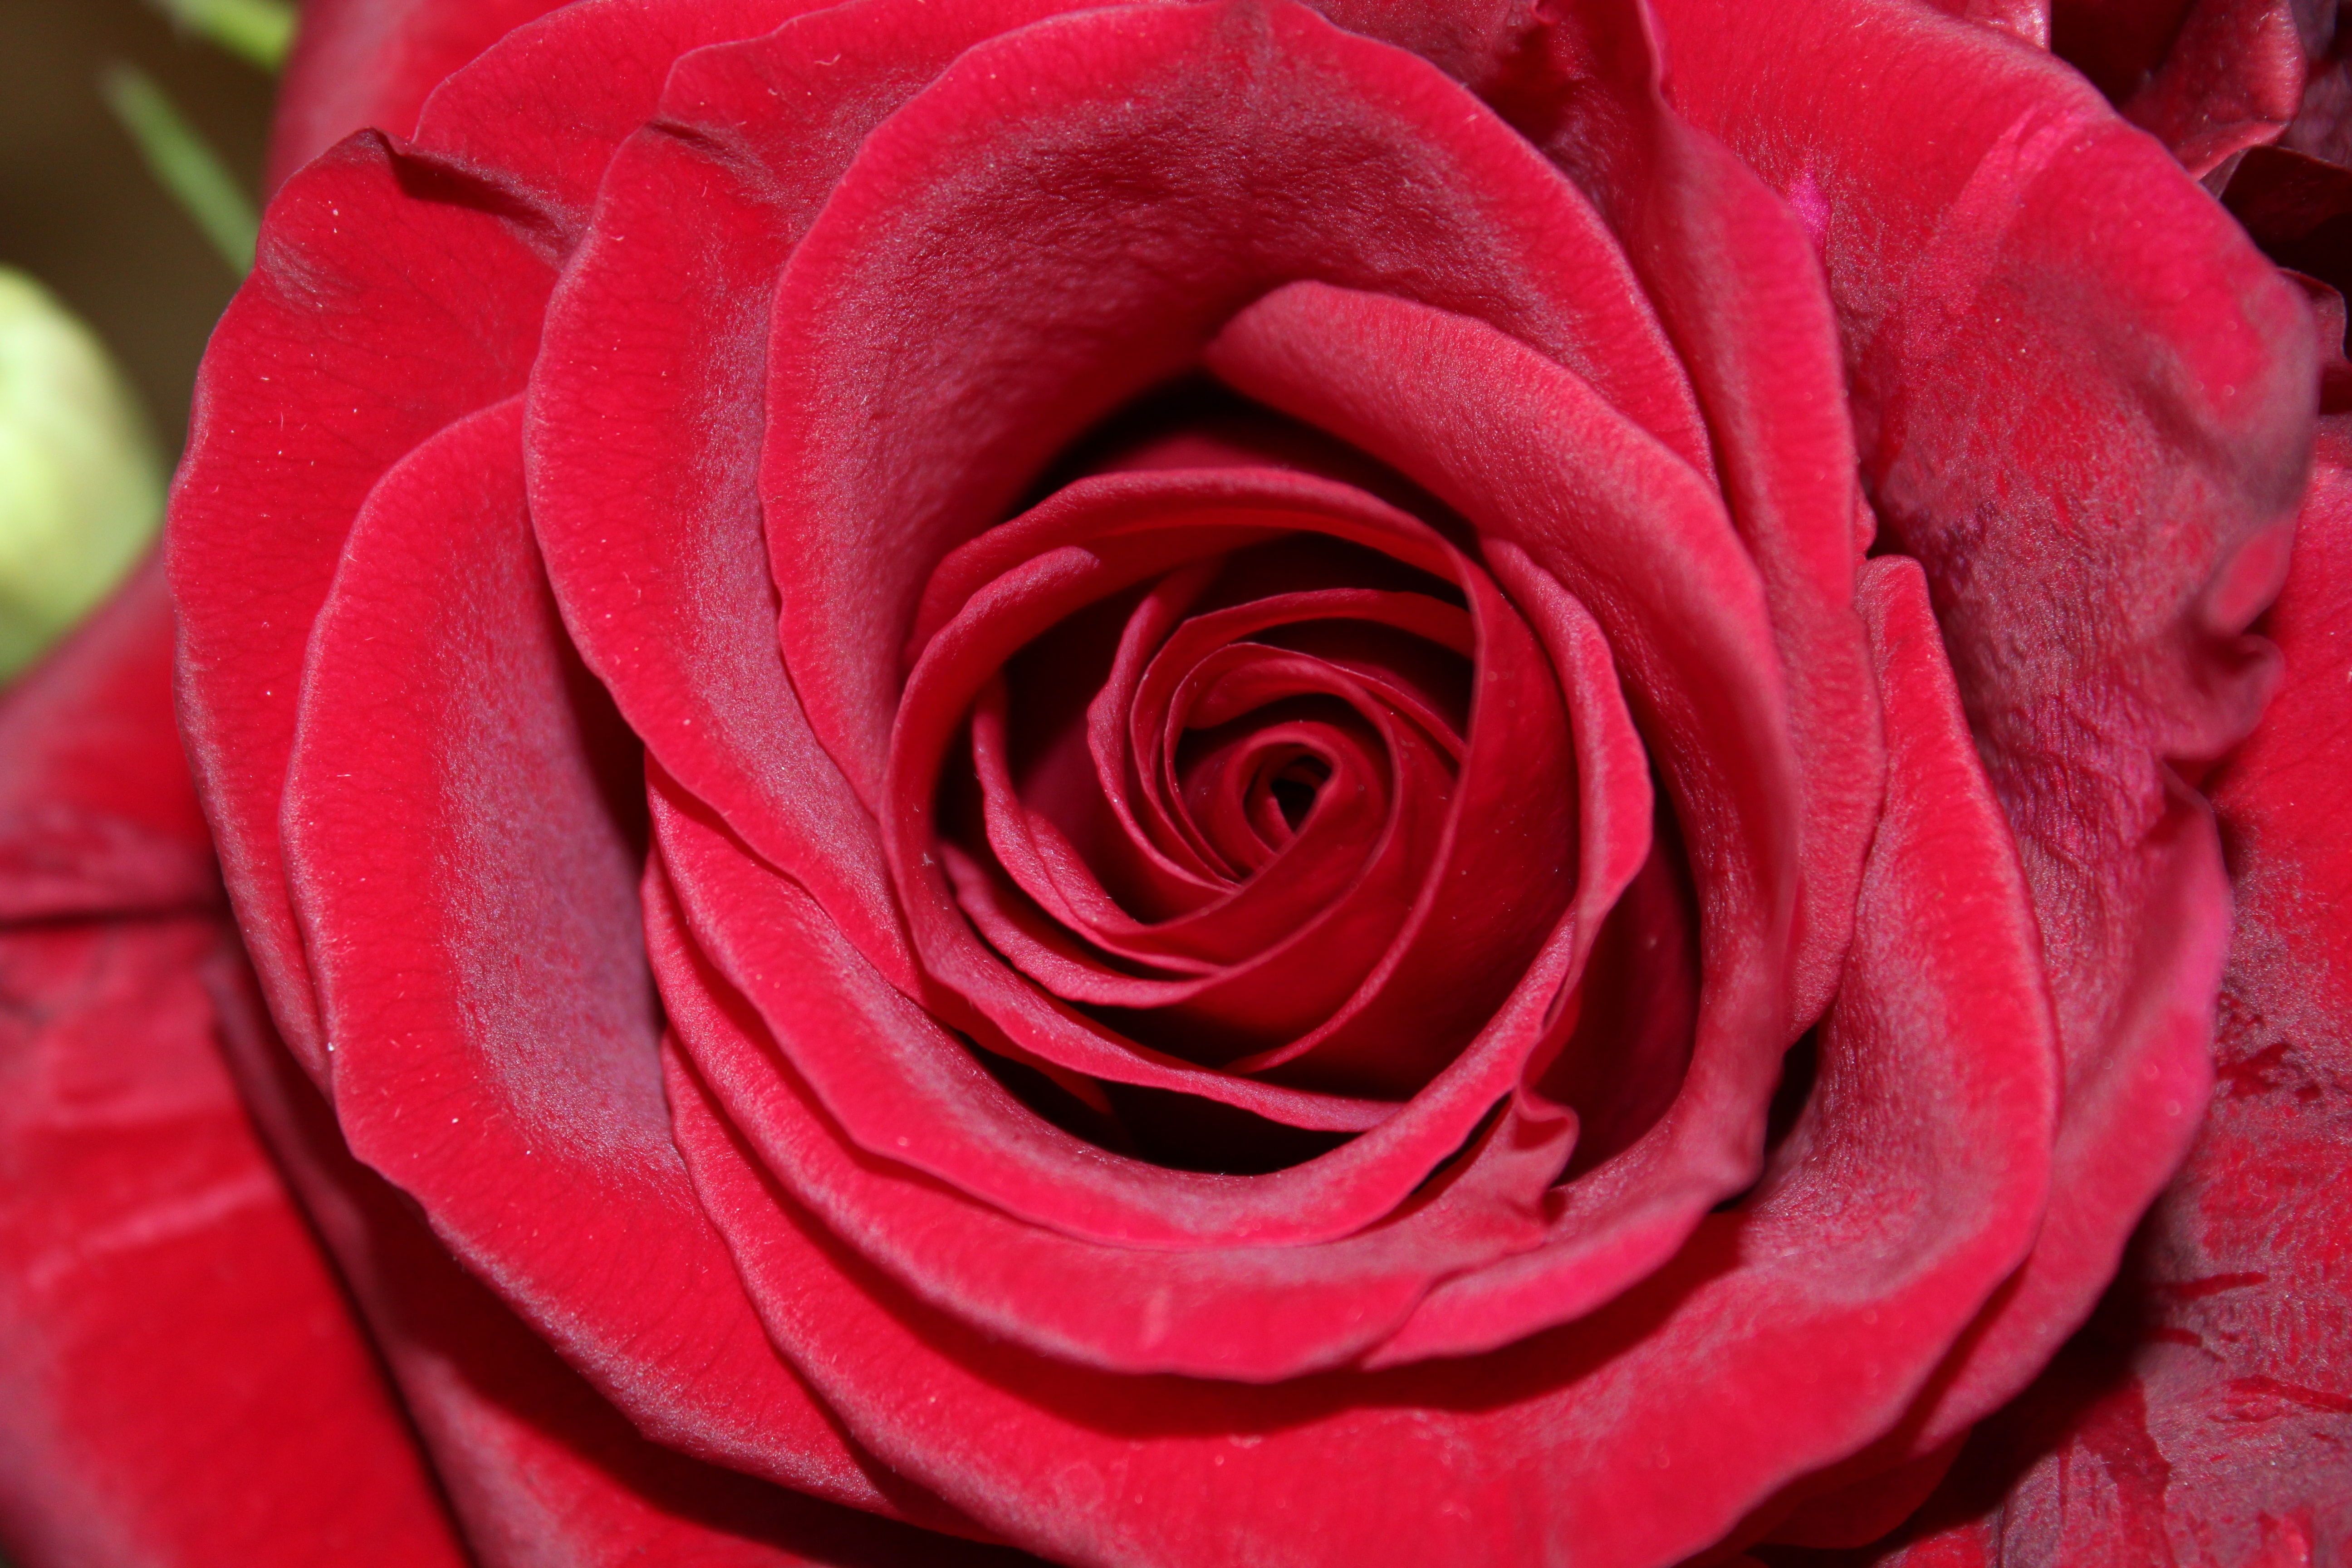
plant, flower, petal, rose, red, pink, floribunda, rose bloom, flowering plant, garden roses, rose family, land plant, rosa centifolia, rose order